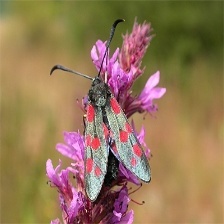
Species: SIXSPOT BURNET MOTH